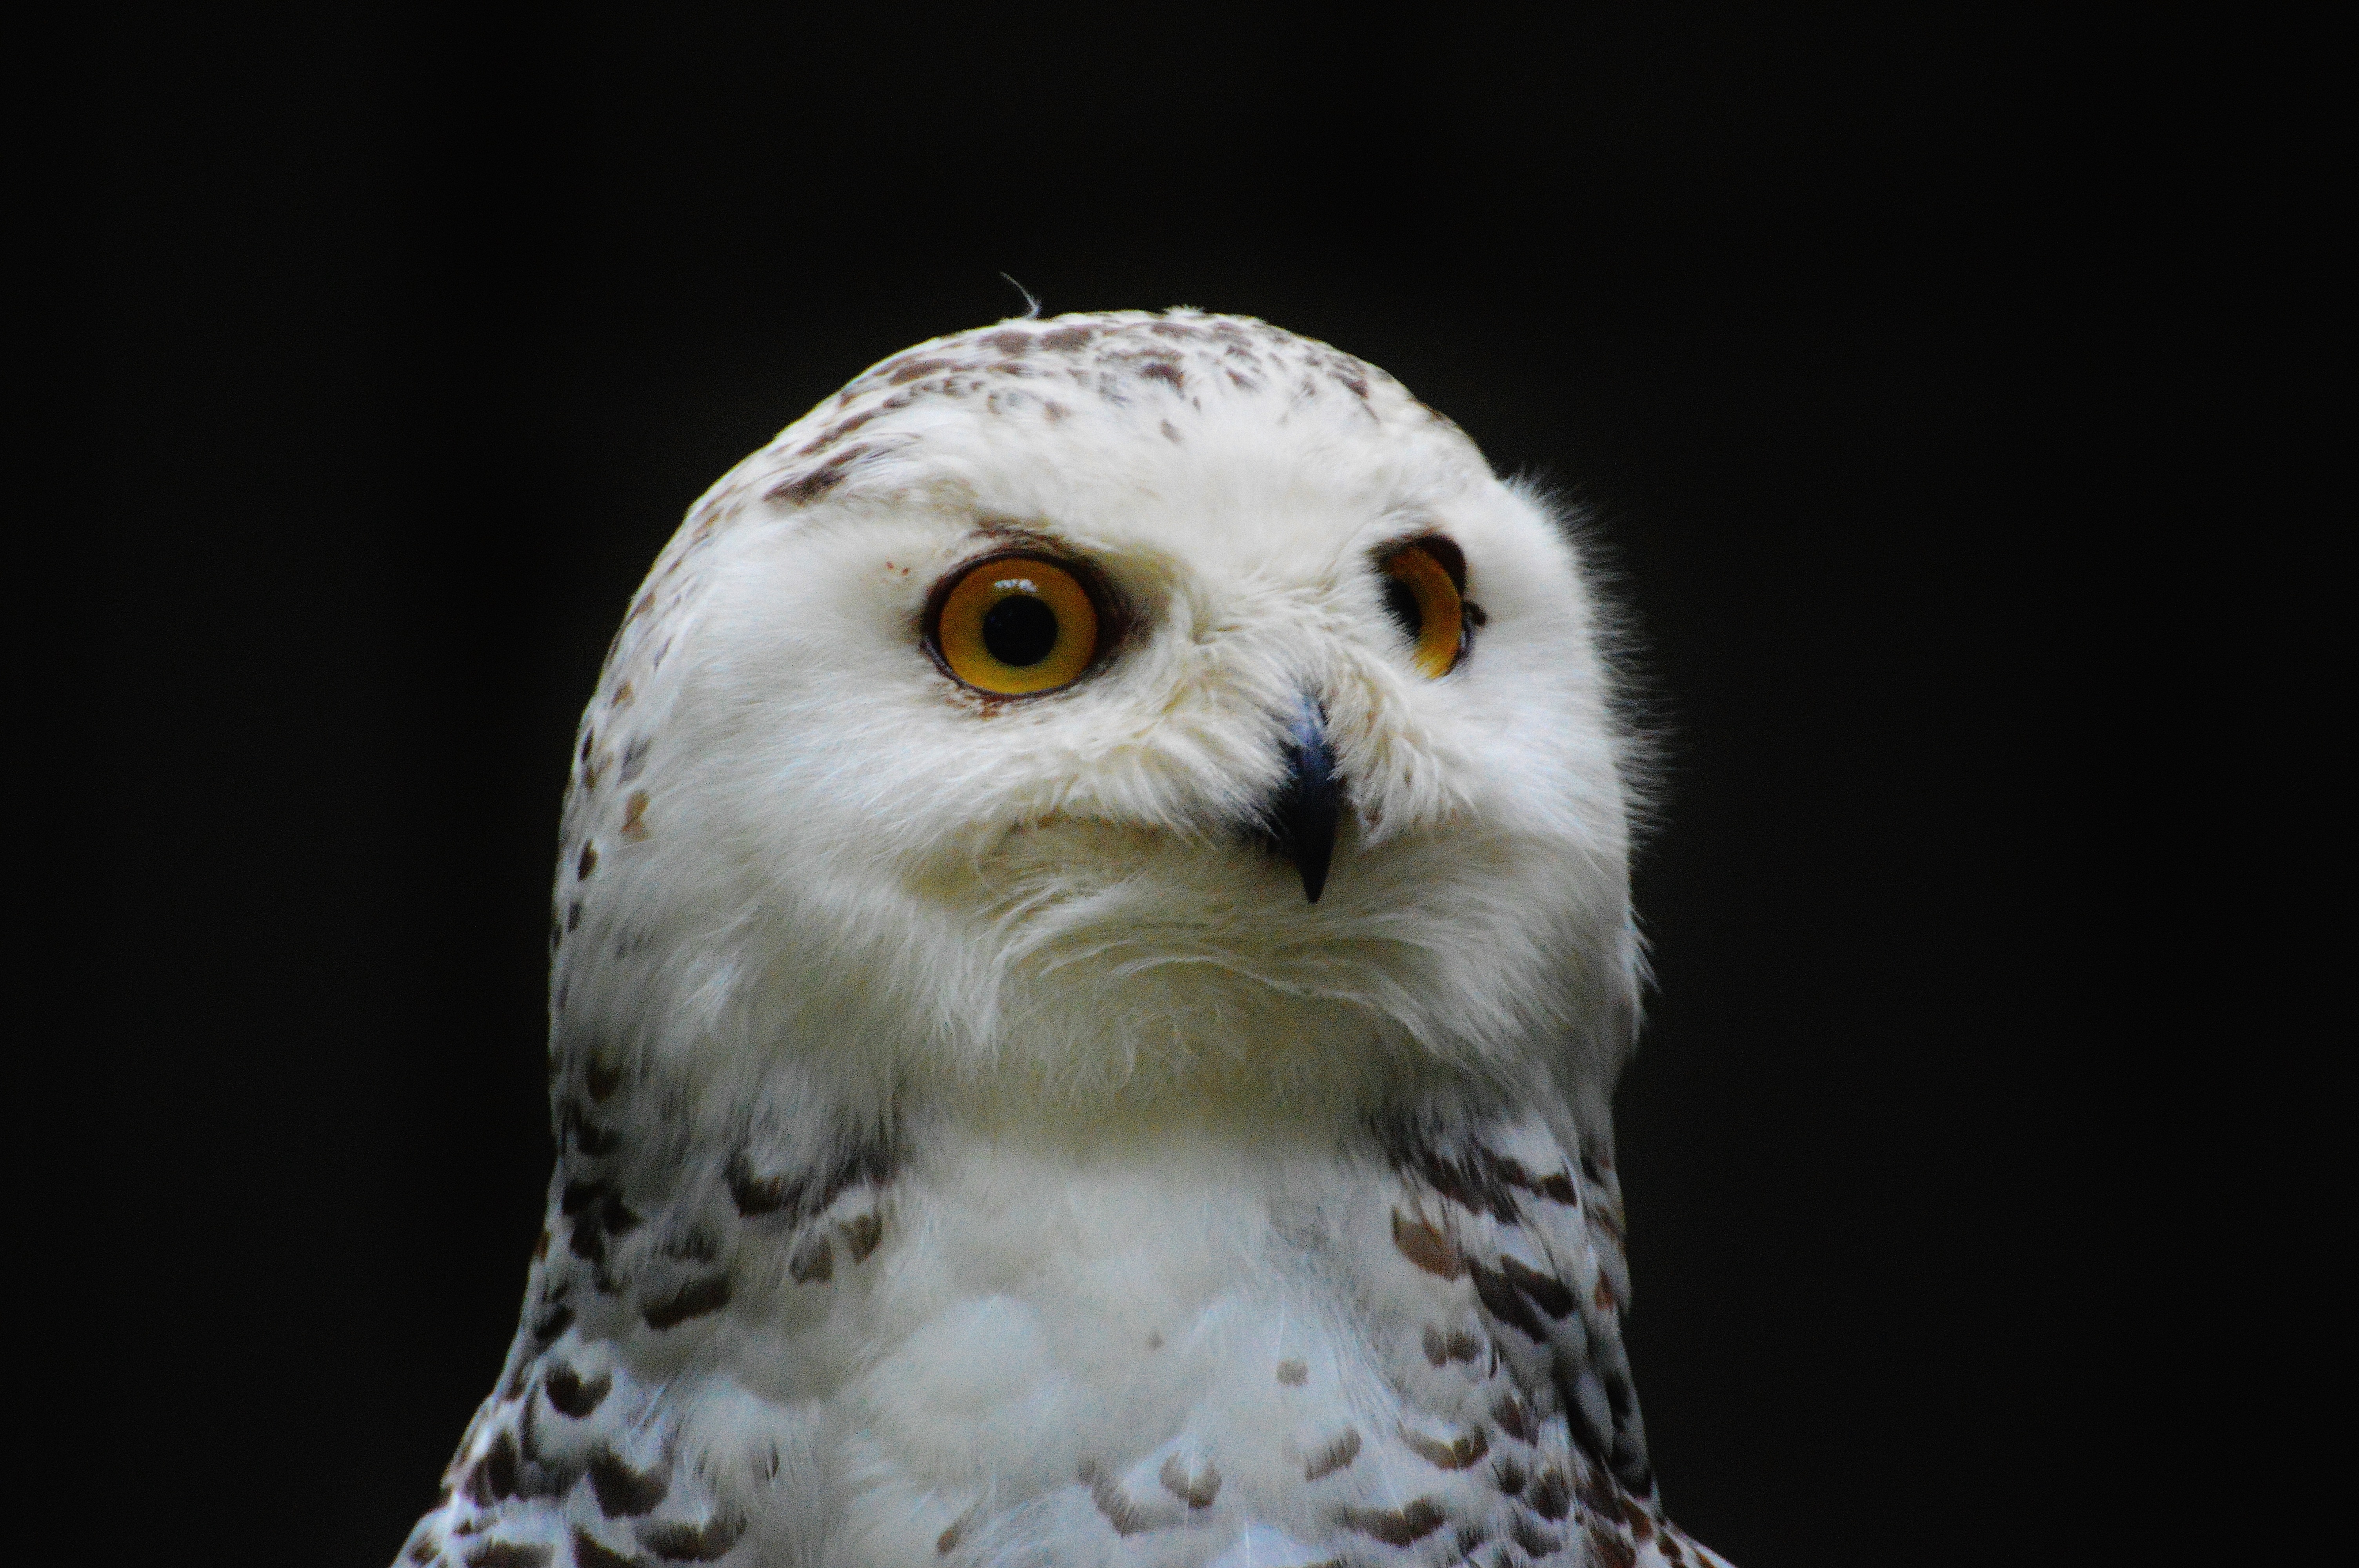
nature, bird, wing, cute, fly, wildlife, beak, eagle, owl, feather, fauna, plumage, bird of prey, bald eagle, close up, animals, head, vertebrate, bill, wild bird, falcon, animal world, wildlife photography, eagle owl, great grey owl, wildpark poing, snowy owl bubo scandiacus, accipitriformes